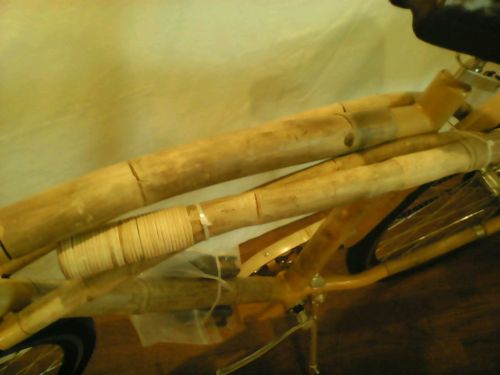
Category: bicycle